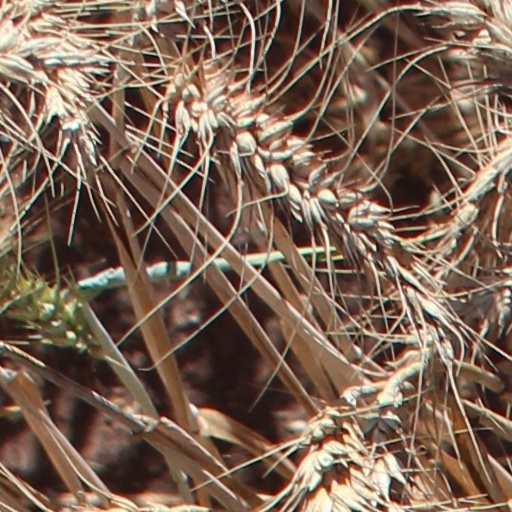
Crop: wheat